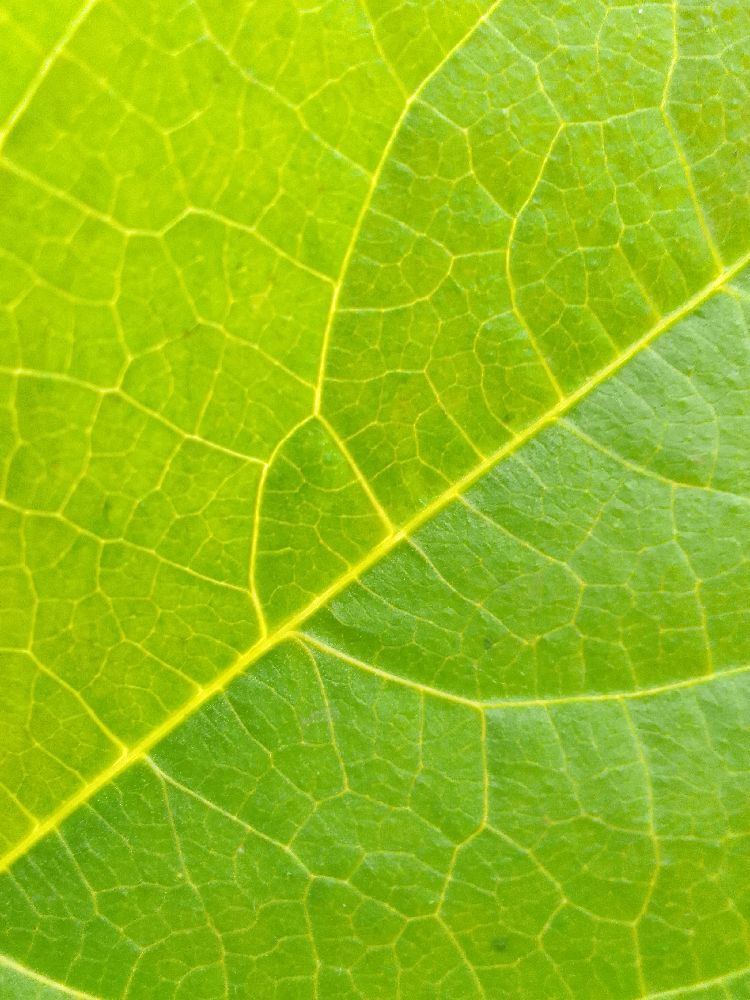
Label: healthy